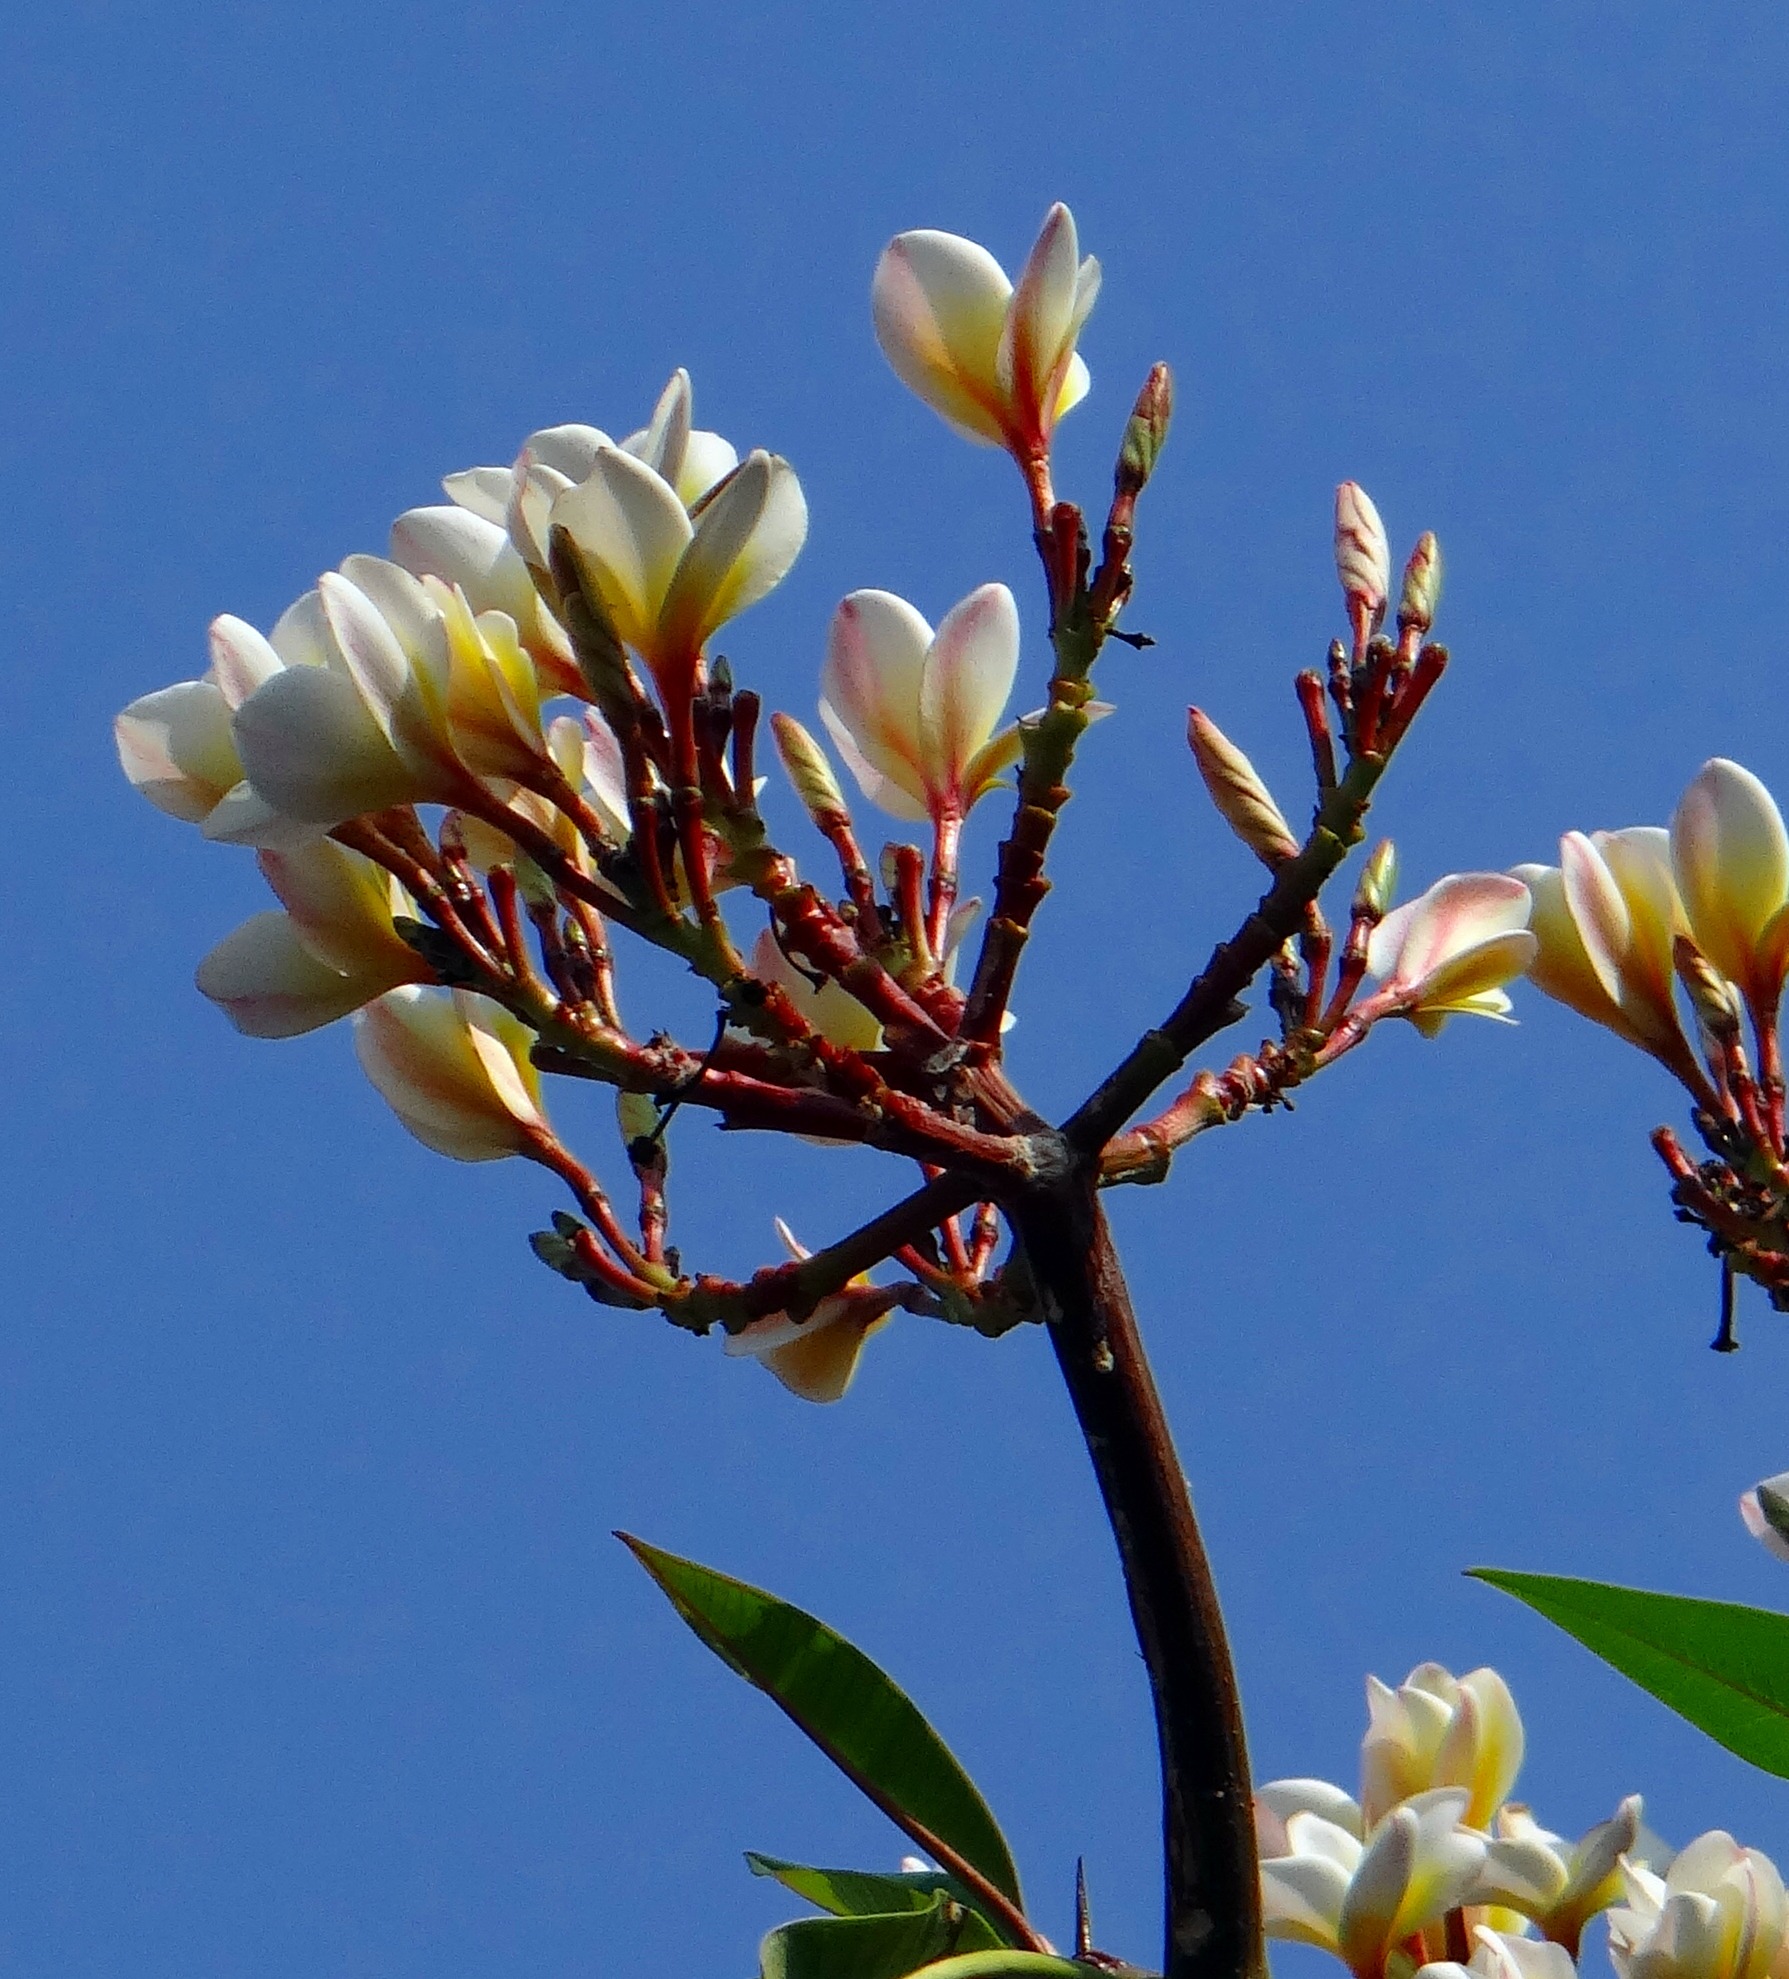
tree, branch, blossom, plant, white, flower, produce, botany, flora, wildflower, shrub, india, magnolia, plumeria, frangipani, flowering plant, woody plant, land plant